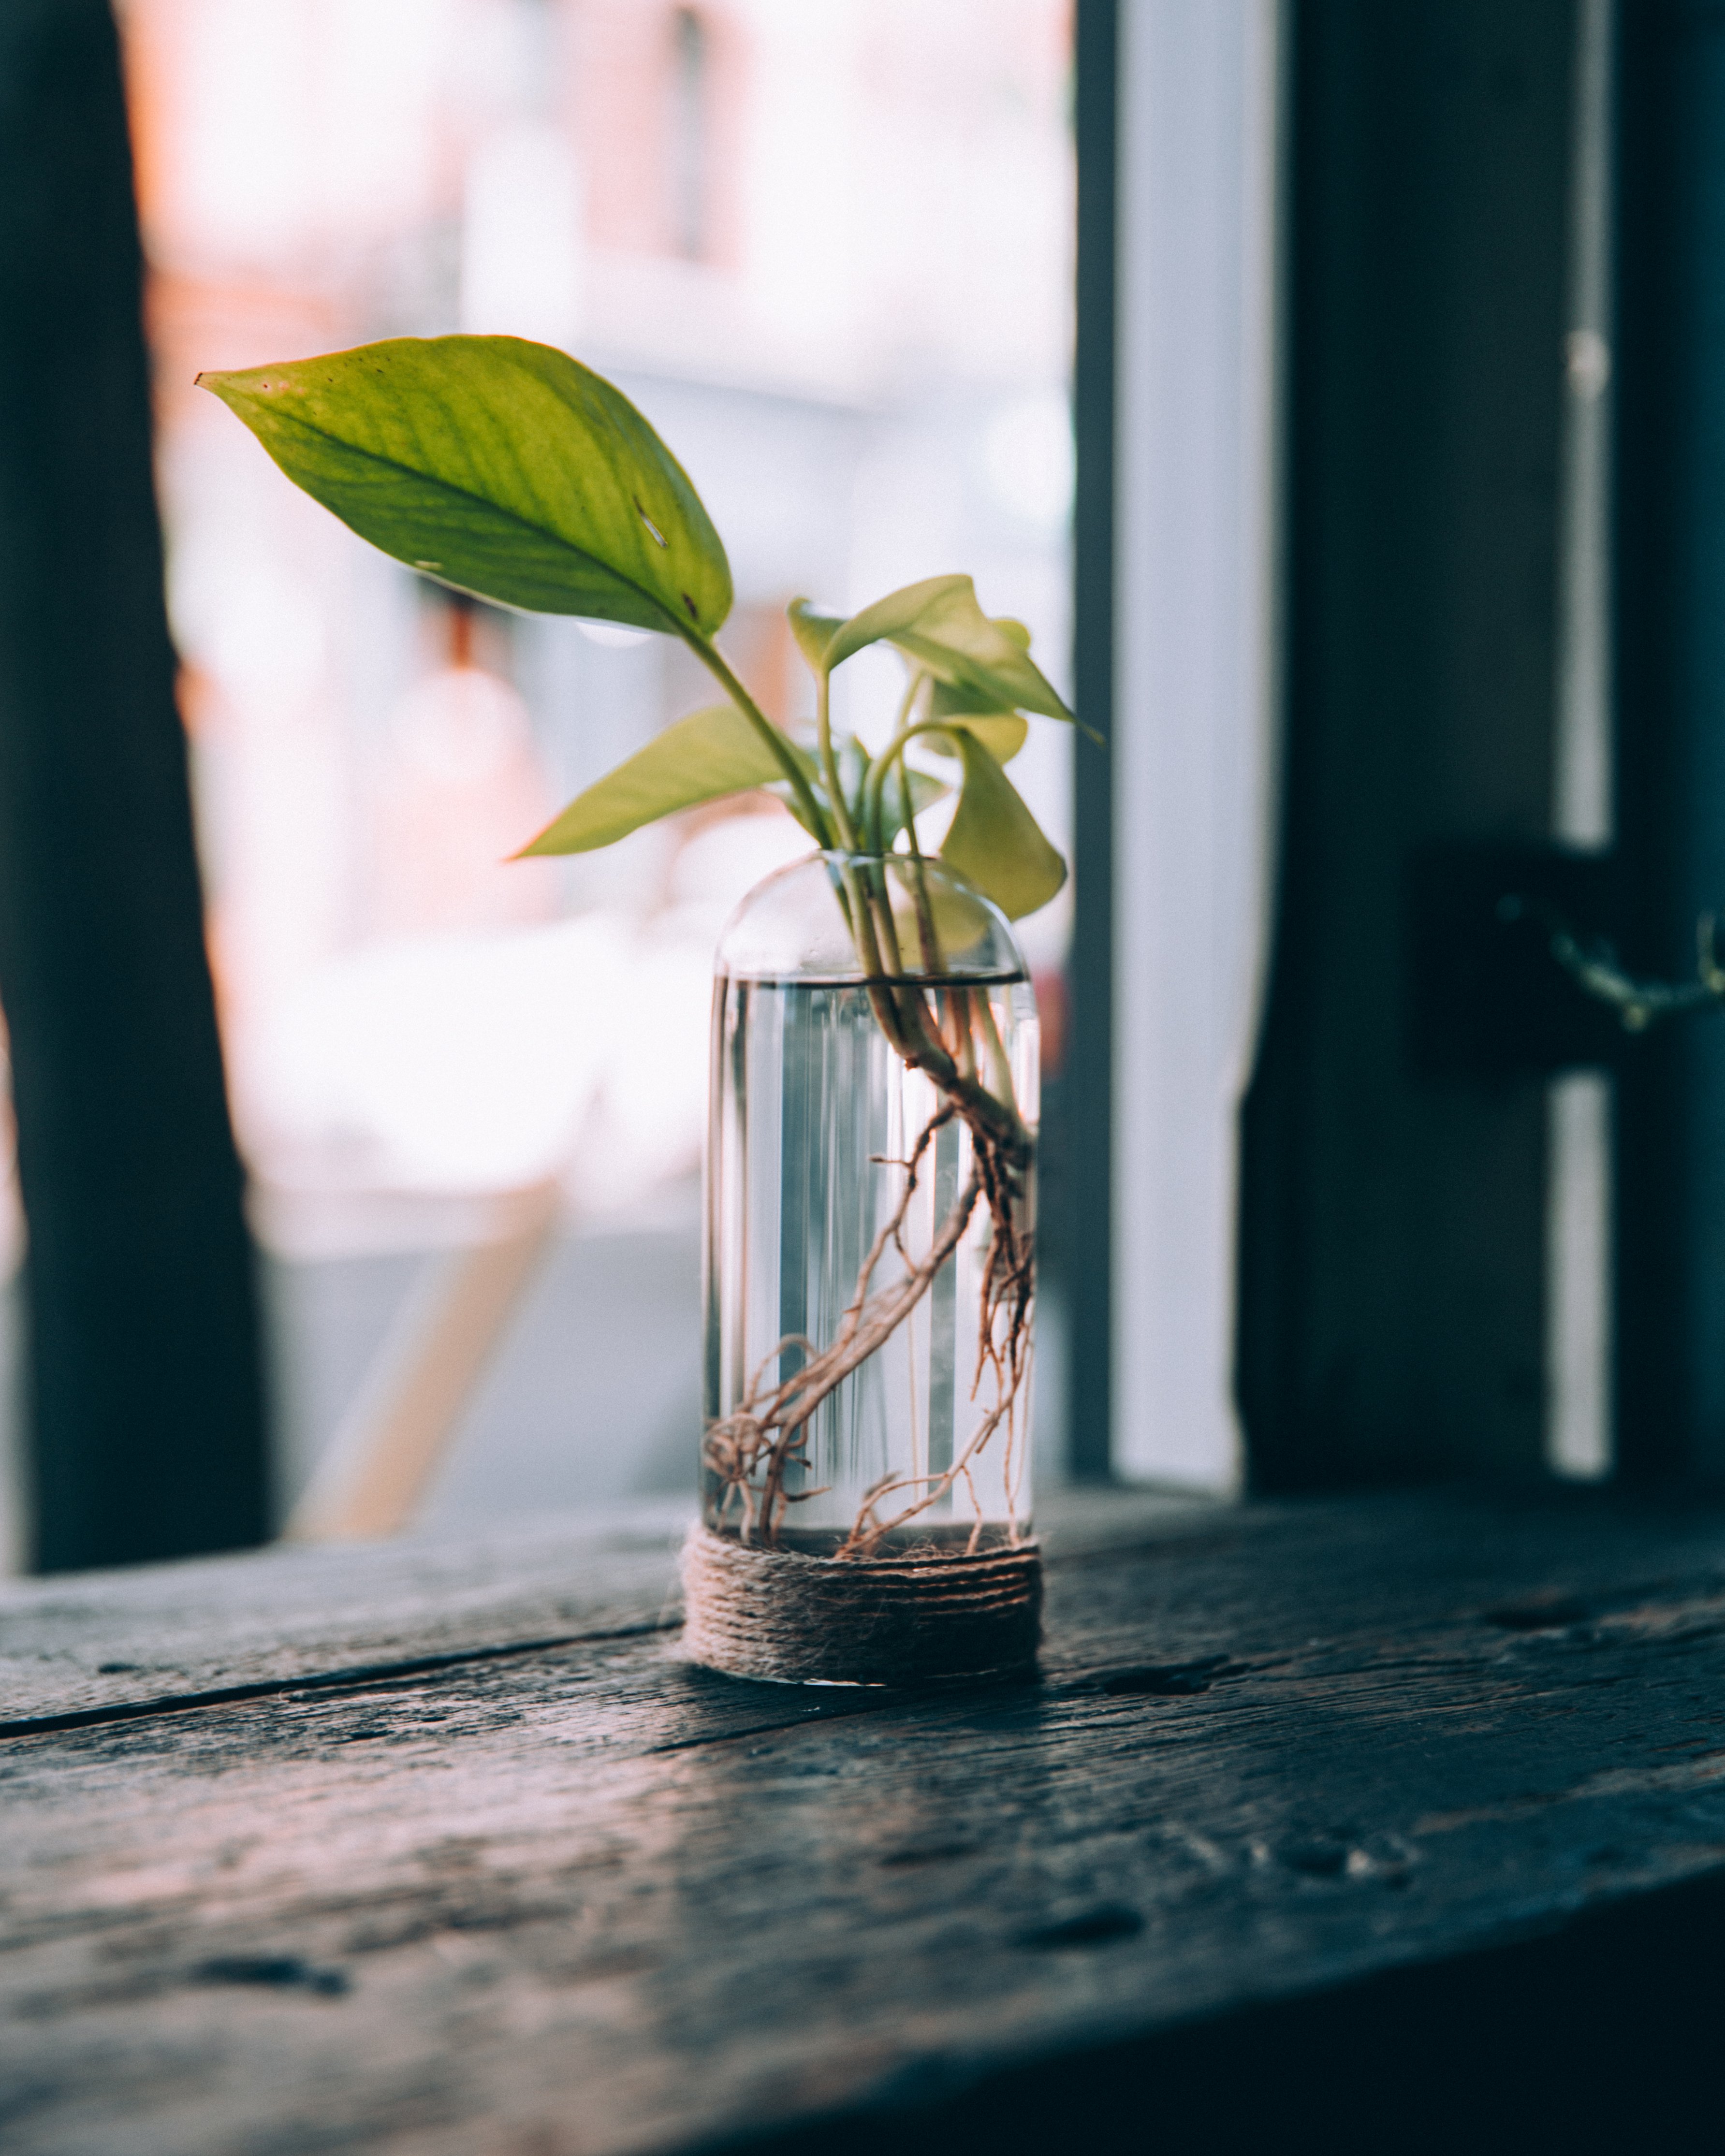
green, leaf, yellow, flower, plant, sunlight, window, houseplant, table, flowerpot, glass, vase, plant stem, still life photography, photography, still life, room, wood, shadow